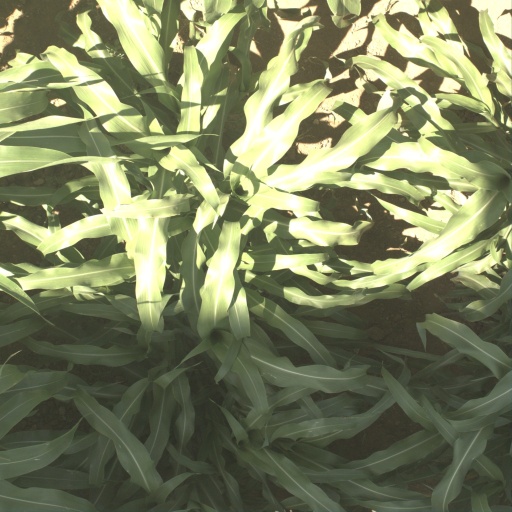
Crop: sorghum